Crested pigeon

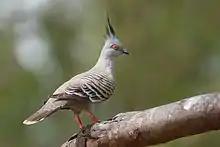

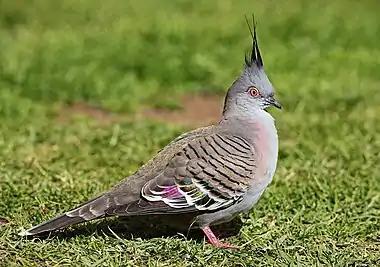

The length of the crested pigeon varies from . Colouration is grey with tinges of brown, pink and green. It has a feathered, but slender, black spike on top of the head. It runs with the crest erect. The periorbital skin is bright orange. Wings have black stripes and are bronzed, while the primary feathers have iridescent areas of brown, purple, blue, and green. Immature birds have duller colours with no bronzing on the wings. The birds can be normally seen in two sizes, they can be thin or plumped. It is almost impossible to tell if a crested pigeon is male or female, because they have the same plumage.